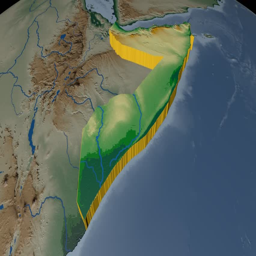
republic extruded on the world map .